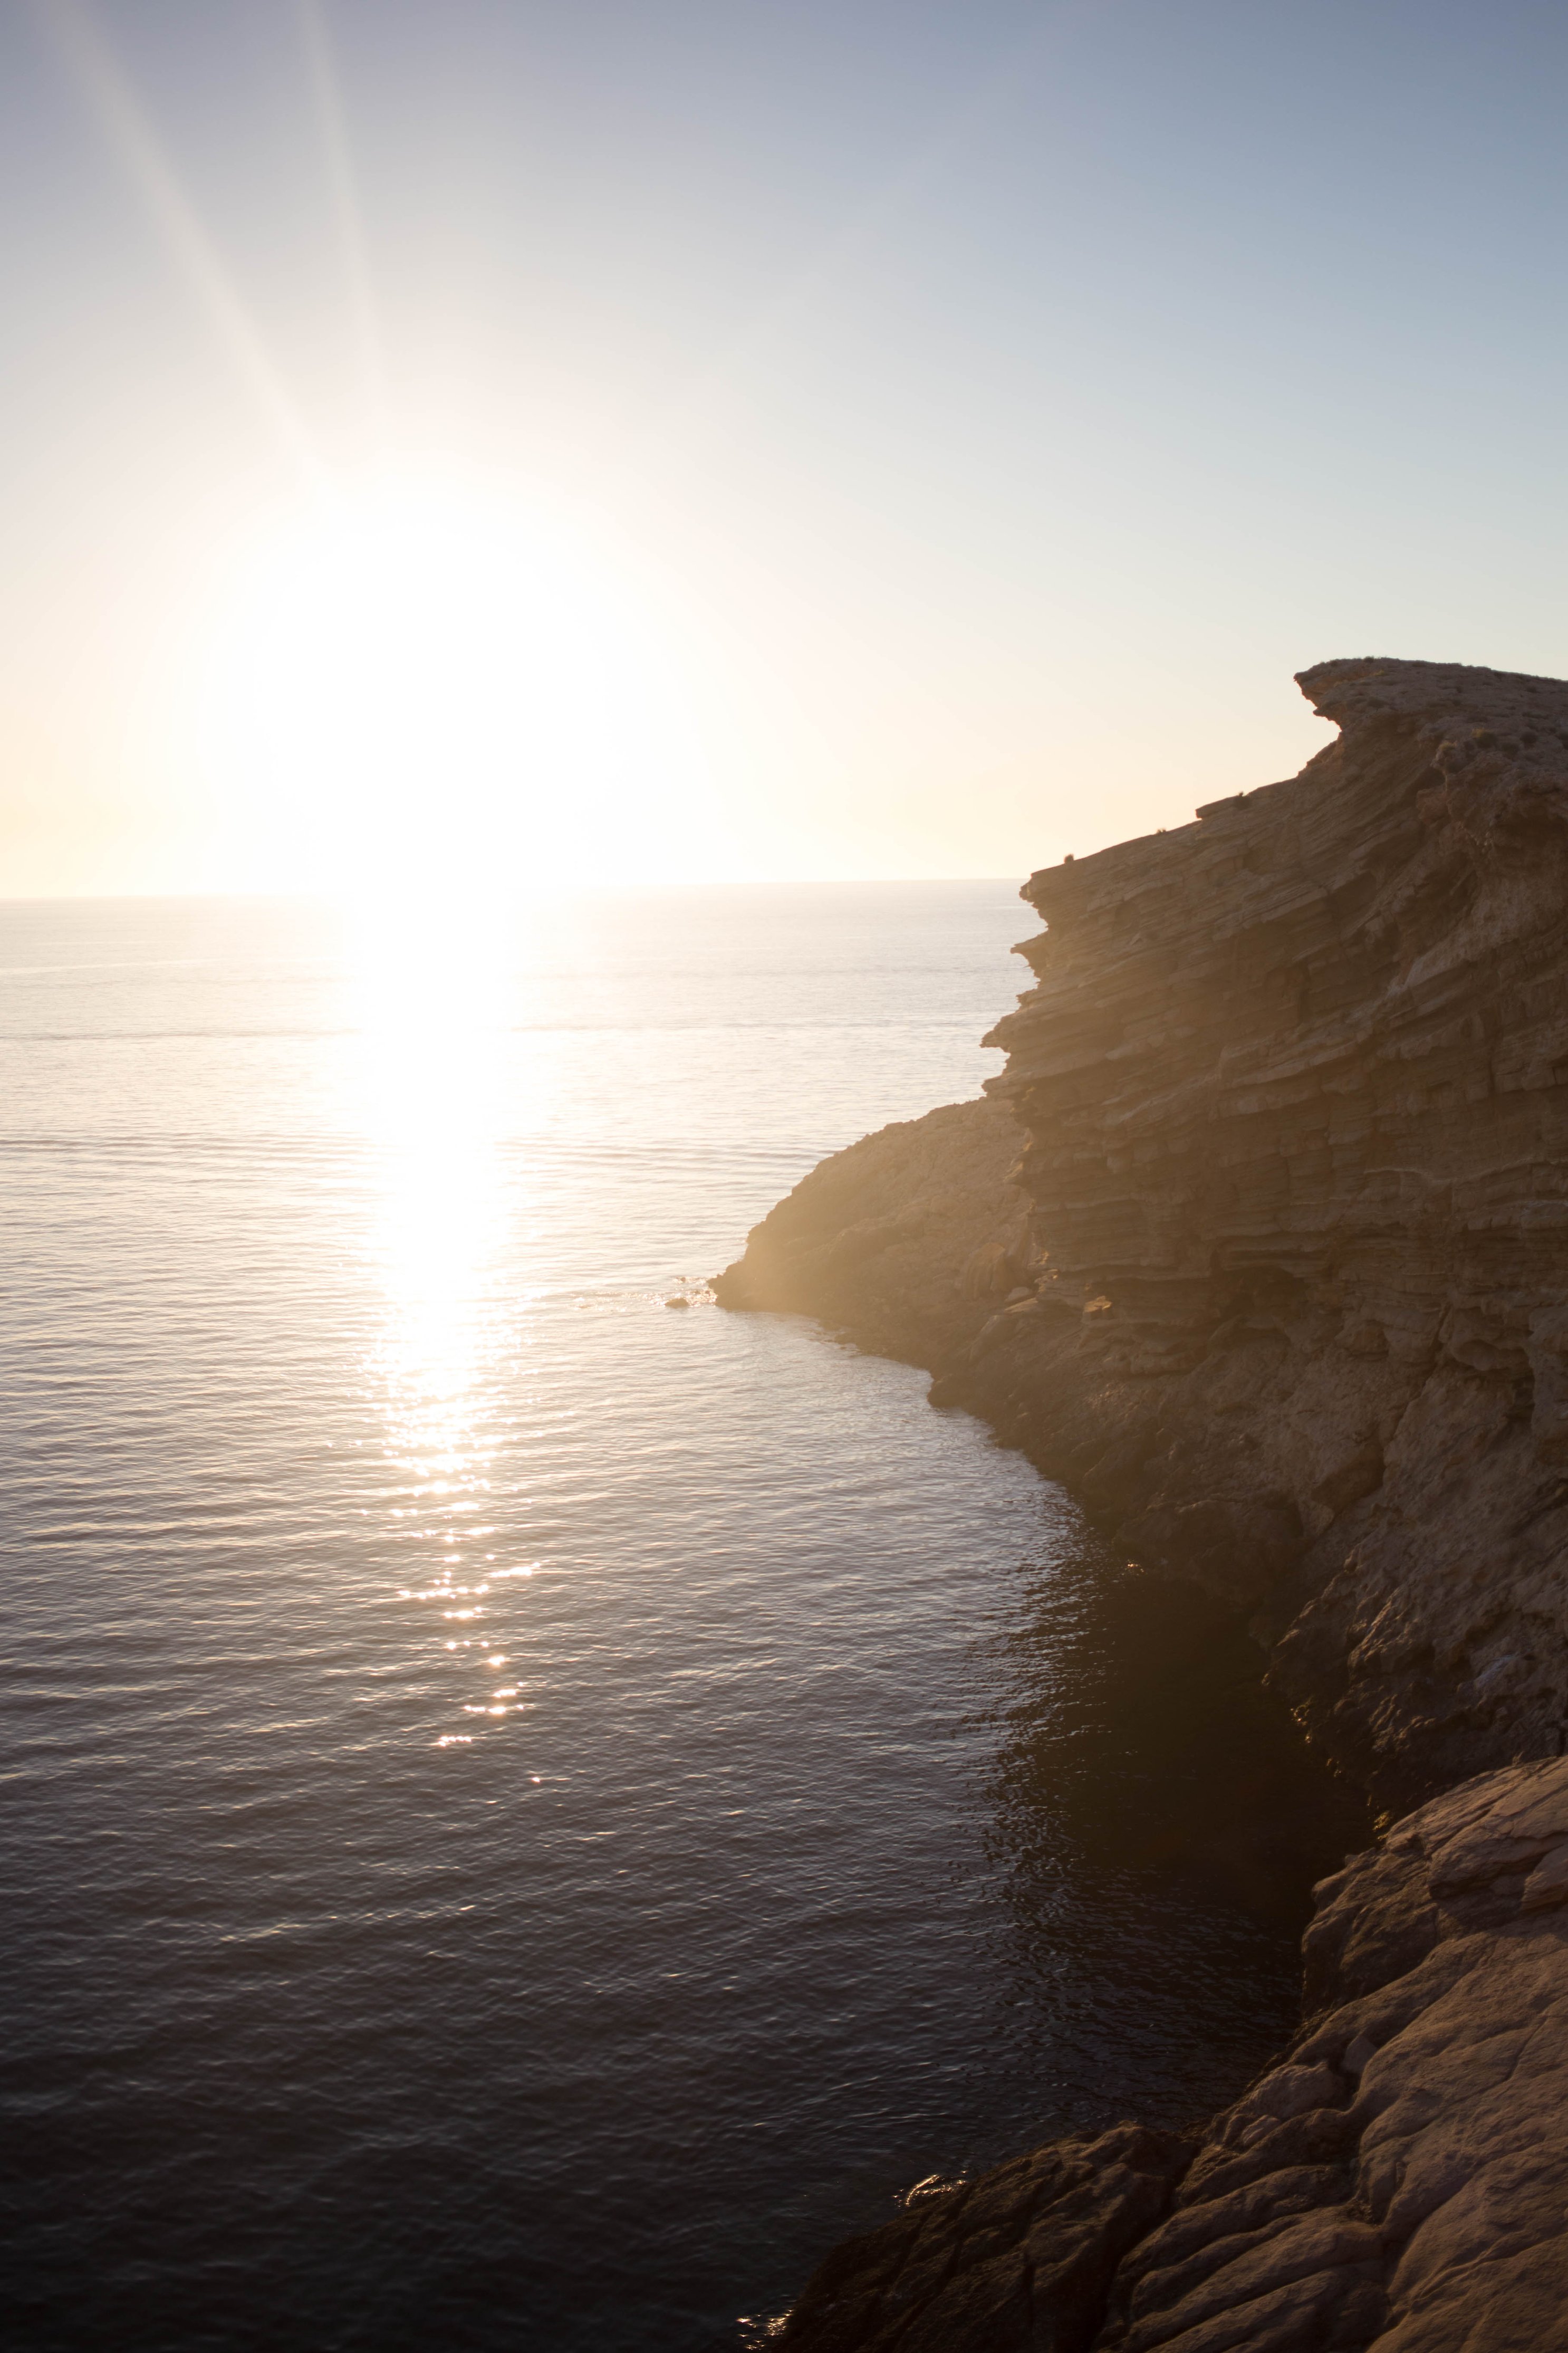
body of water, sky, sea, cliff, coast, ocean, horizon, water, atmospheric phenomenon, light, headland, morning, calm, coastal and oceanic landforms, terrain, shore, sunlight, rock, klippe, wave, promontory, landscape, sun, cloud, cape, sound, beach, photography, vacation, evening, reflection, sunset, bank, formation, bay, sunrise